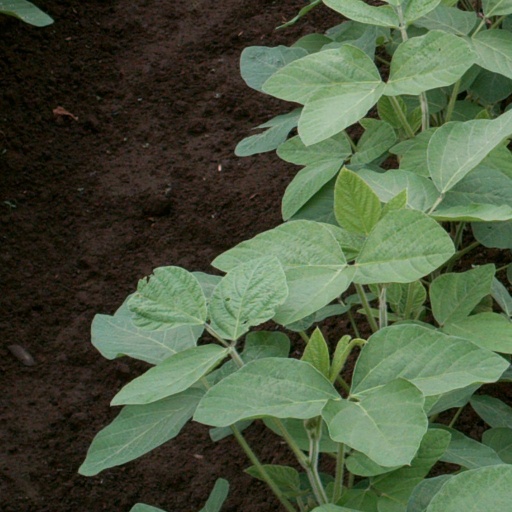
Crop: soybean